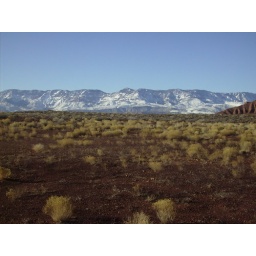
The red ground of Utah framed by a snow covered beautte